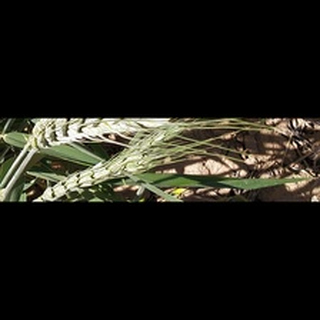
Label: healthy_wheat